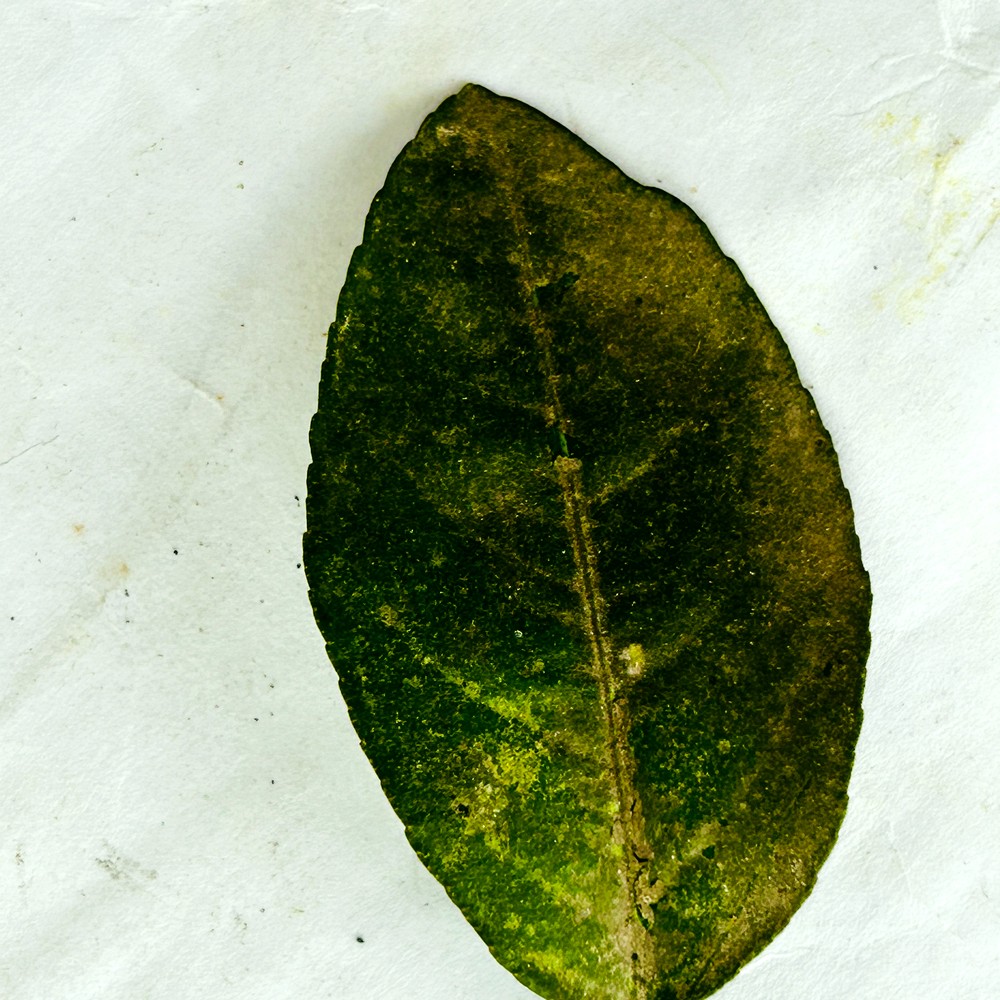
Label: Sooty Mould